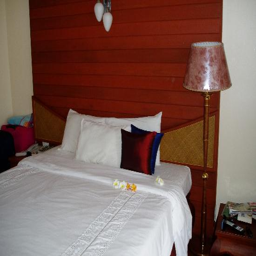
our room - with flowers on the bed